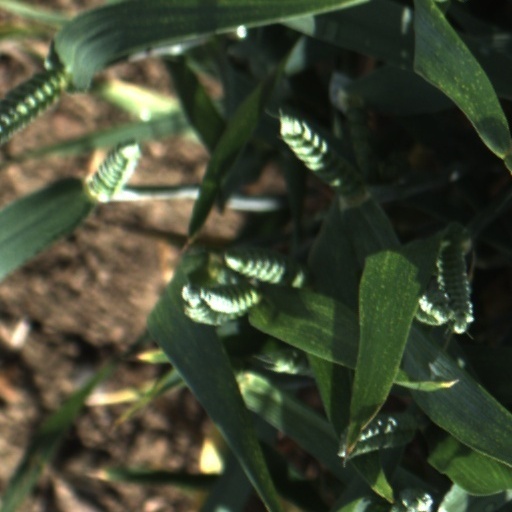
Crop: wheat